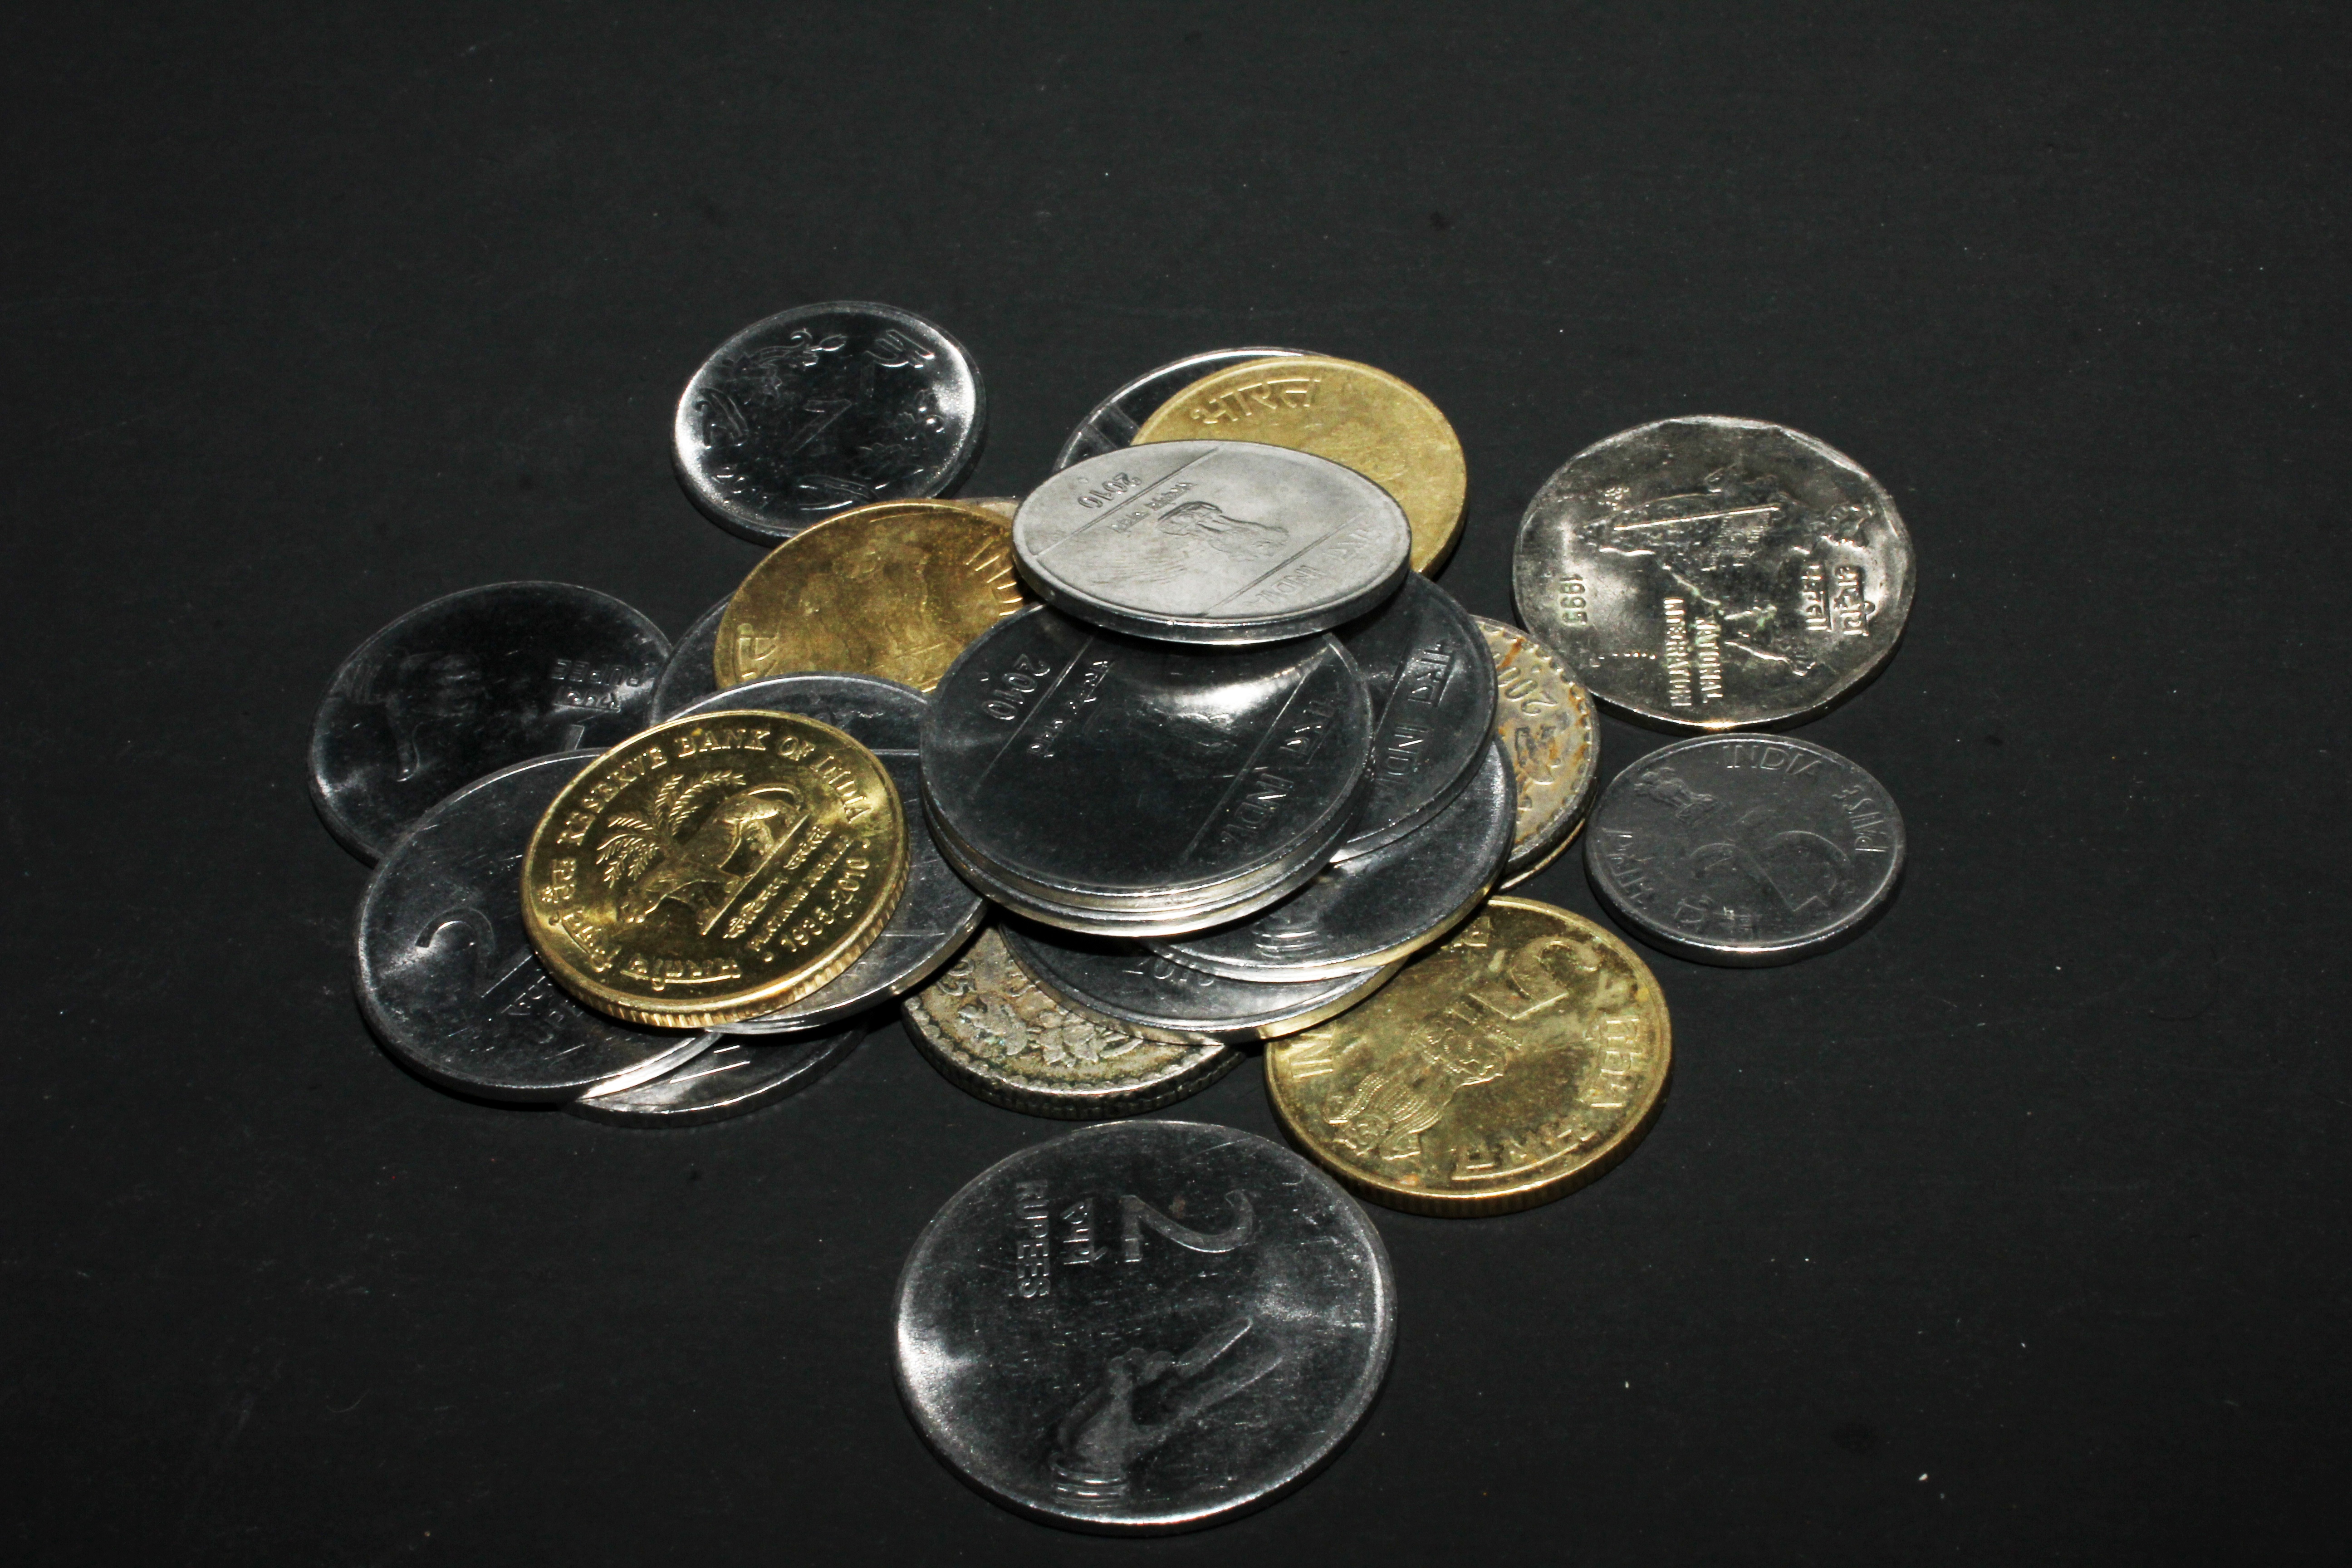
money, business, circle, cash, silver, currency, coin, banking, india, indian, economy, financial, coins, finance, wealth, investment, exchange, rupees